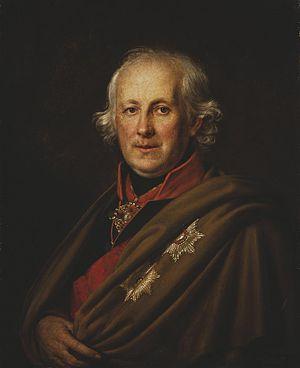
Le comte Nikolaï Semionovitch Mordvinov, en russe : Николай Семёнович Мордвинов, né le 17 avril 1754 à Pokrovskoïe, gouvernement de Novgorod, décédé le 30 mars 1845 à Saint-Pétersbourg est un homme politique russe qui fut amiral, économiste et membre du Conseil d'État.
Cet article dresse la liste des ministres de la Marine impériale de Russie